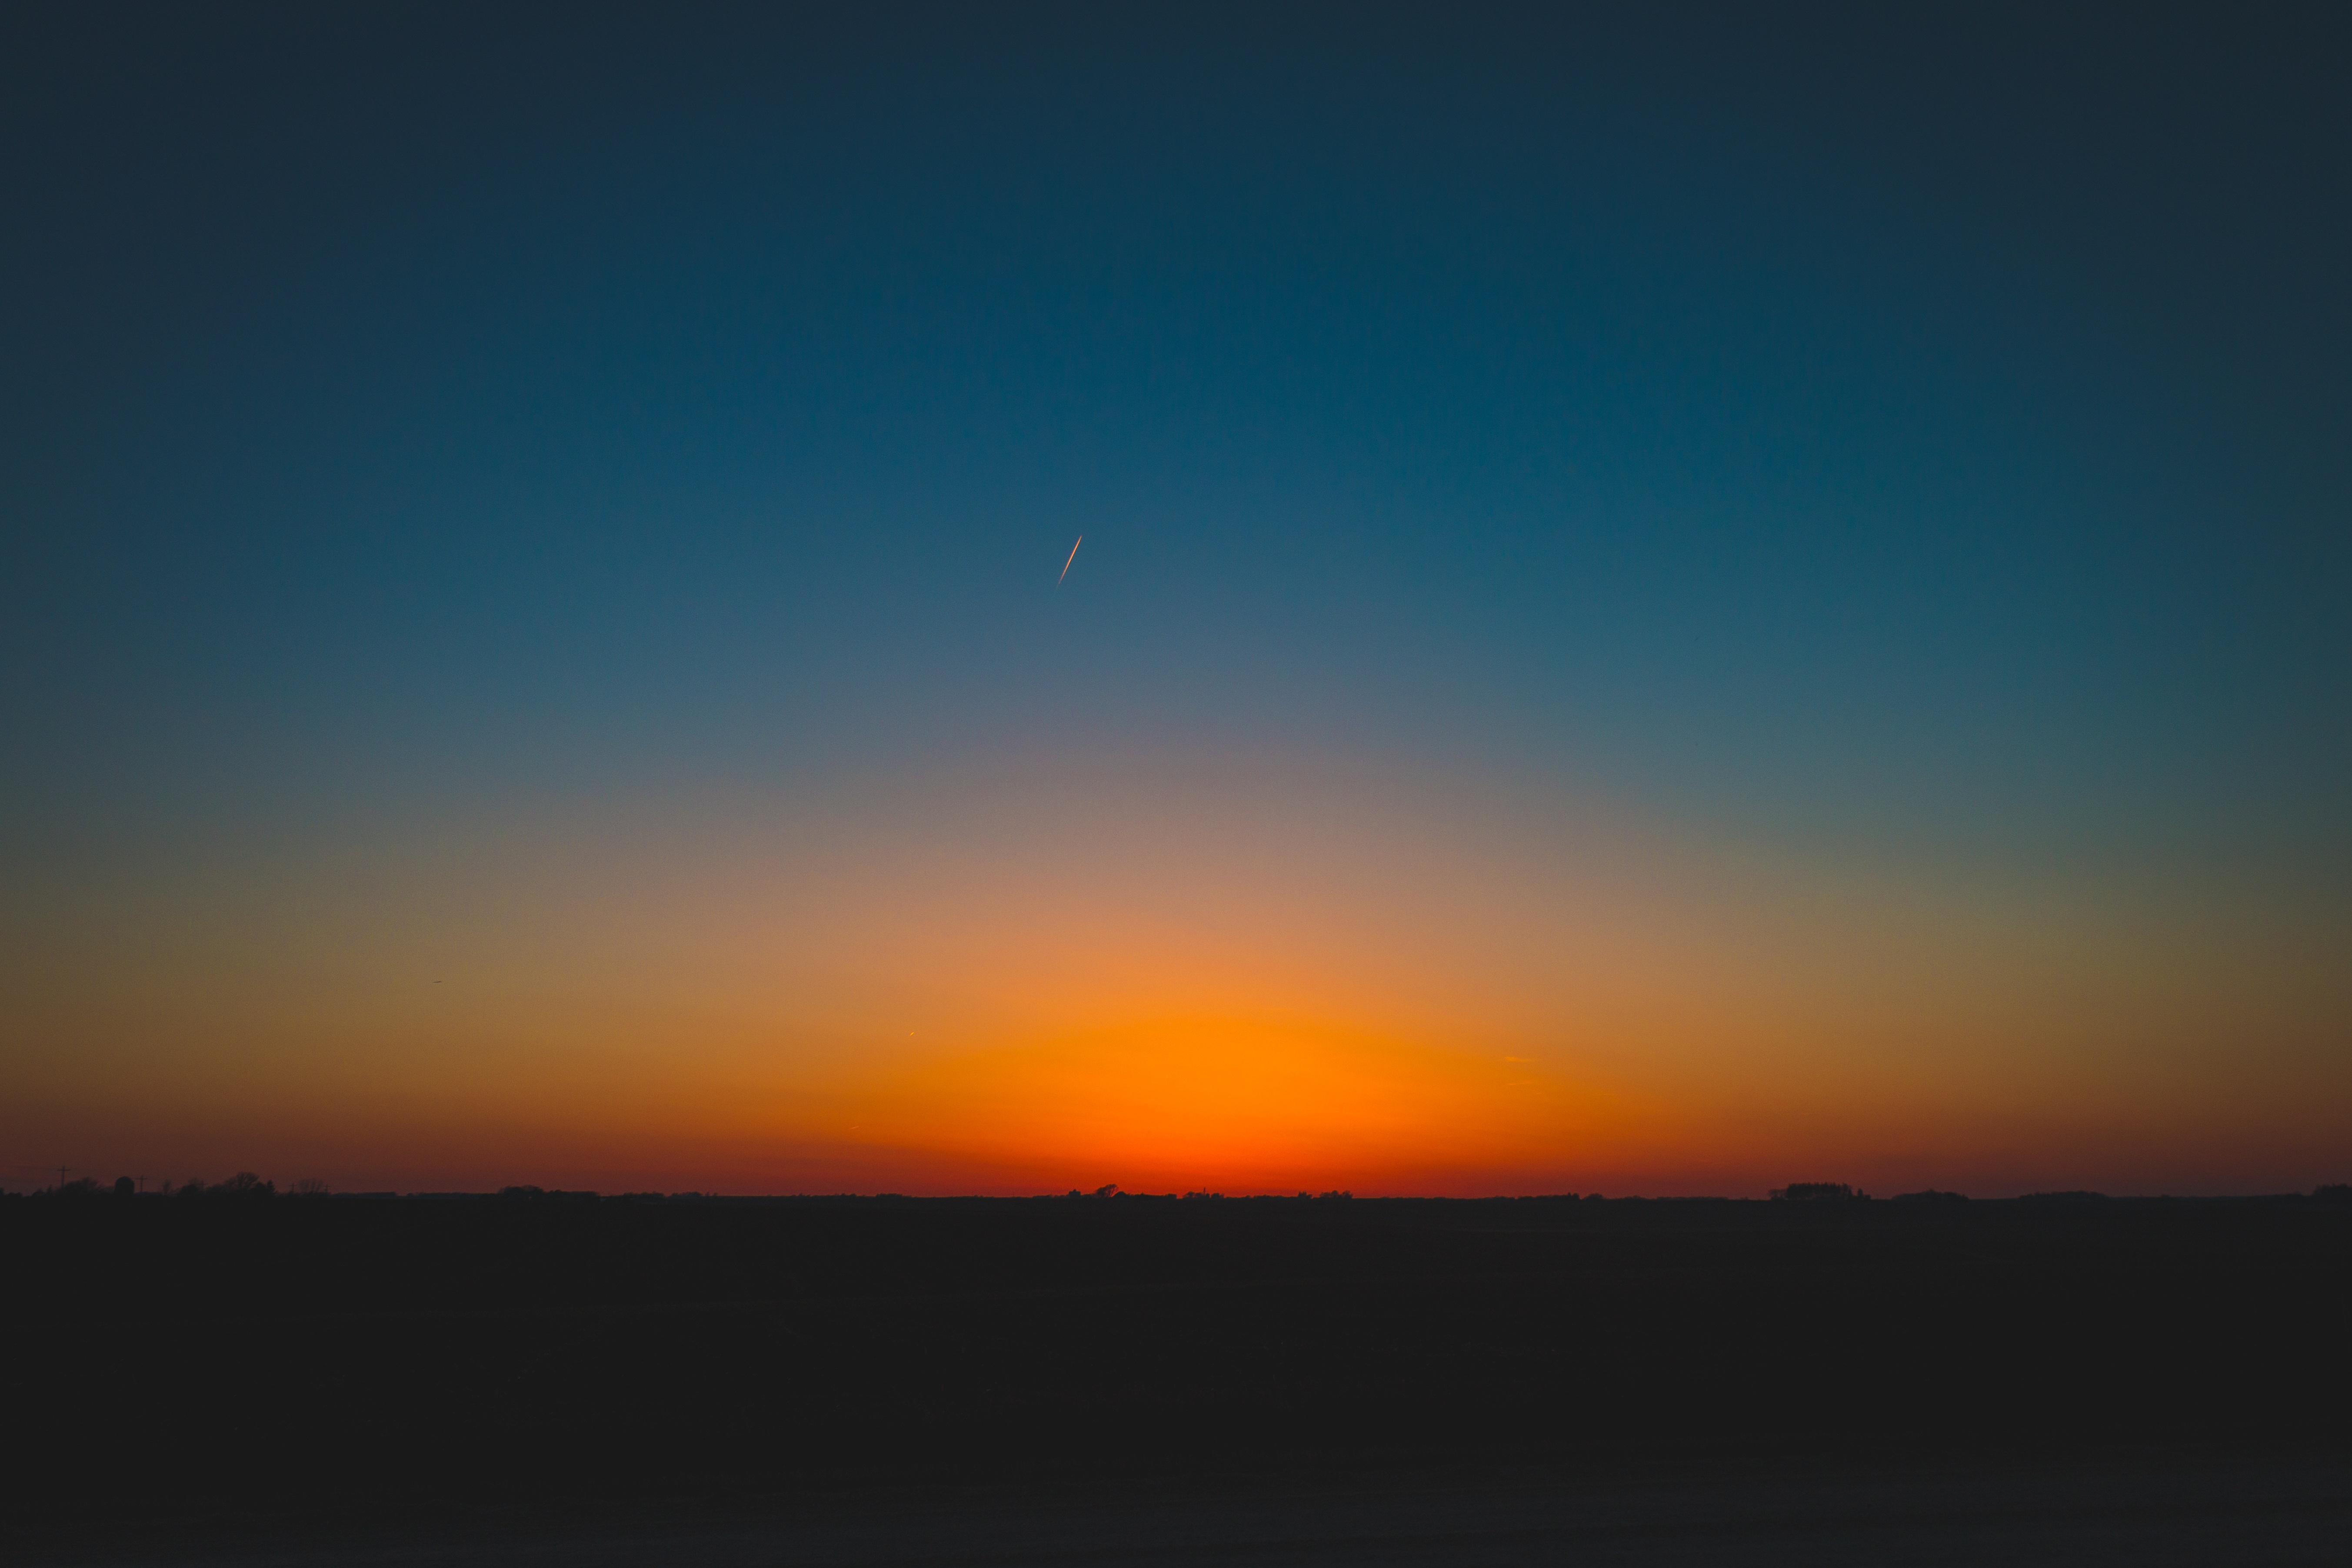
horizon, silhouette, sky, sun, sunrise, sunset, sunlight, morning, dawn, atmosphere, dusk, evening, orange, glow, blue, plain, afterglow, atmospheric phenomenon, red sky at morning